Kiteboarding

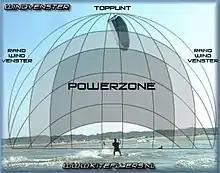
The wind window

Kitesurfers change kite size and/or line length depending on wind strength — stronger winds call for a smaller kite to prevent overpower situations. Kitesurfers determine the wind strength using either an anemometer or, more typically, visual clues as shown in the Beaufort scale. Modern kites dedicated to kitesurfing provide a "depower" option to reduce the power in the kite. By using depower, the kite's angle of attack to the wind is reduced, thereby catching less wind in the kite and reducing the pull.